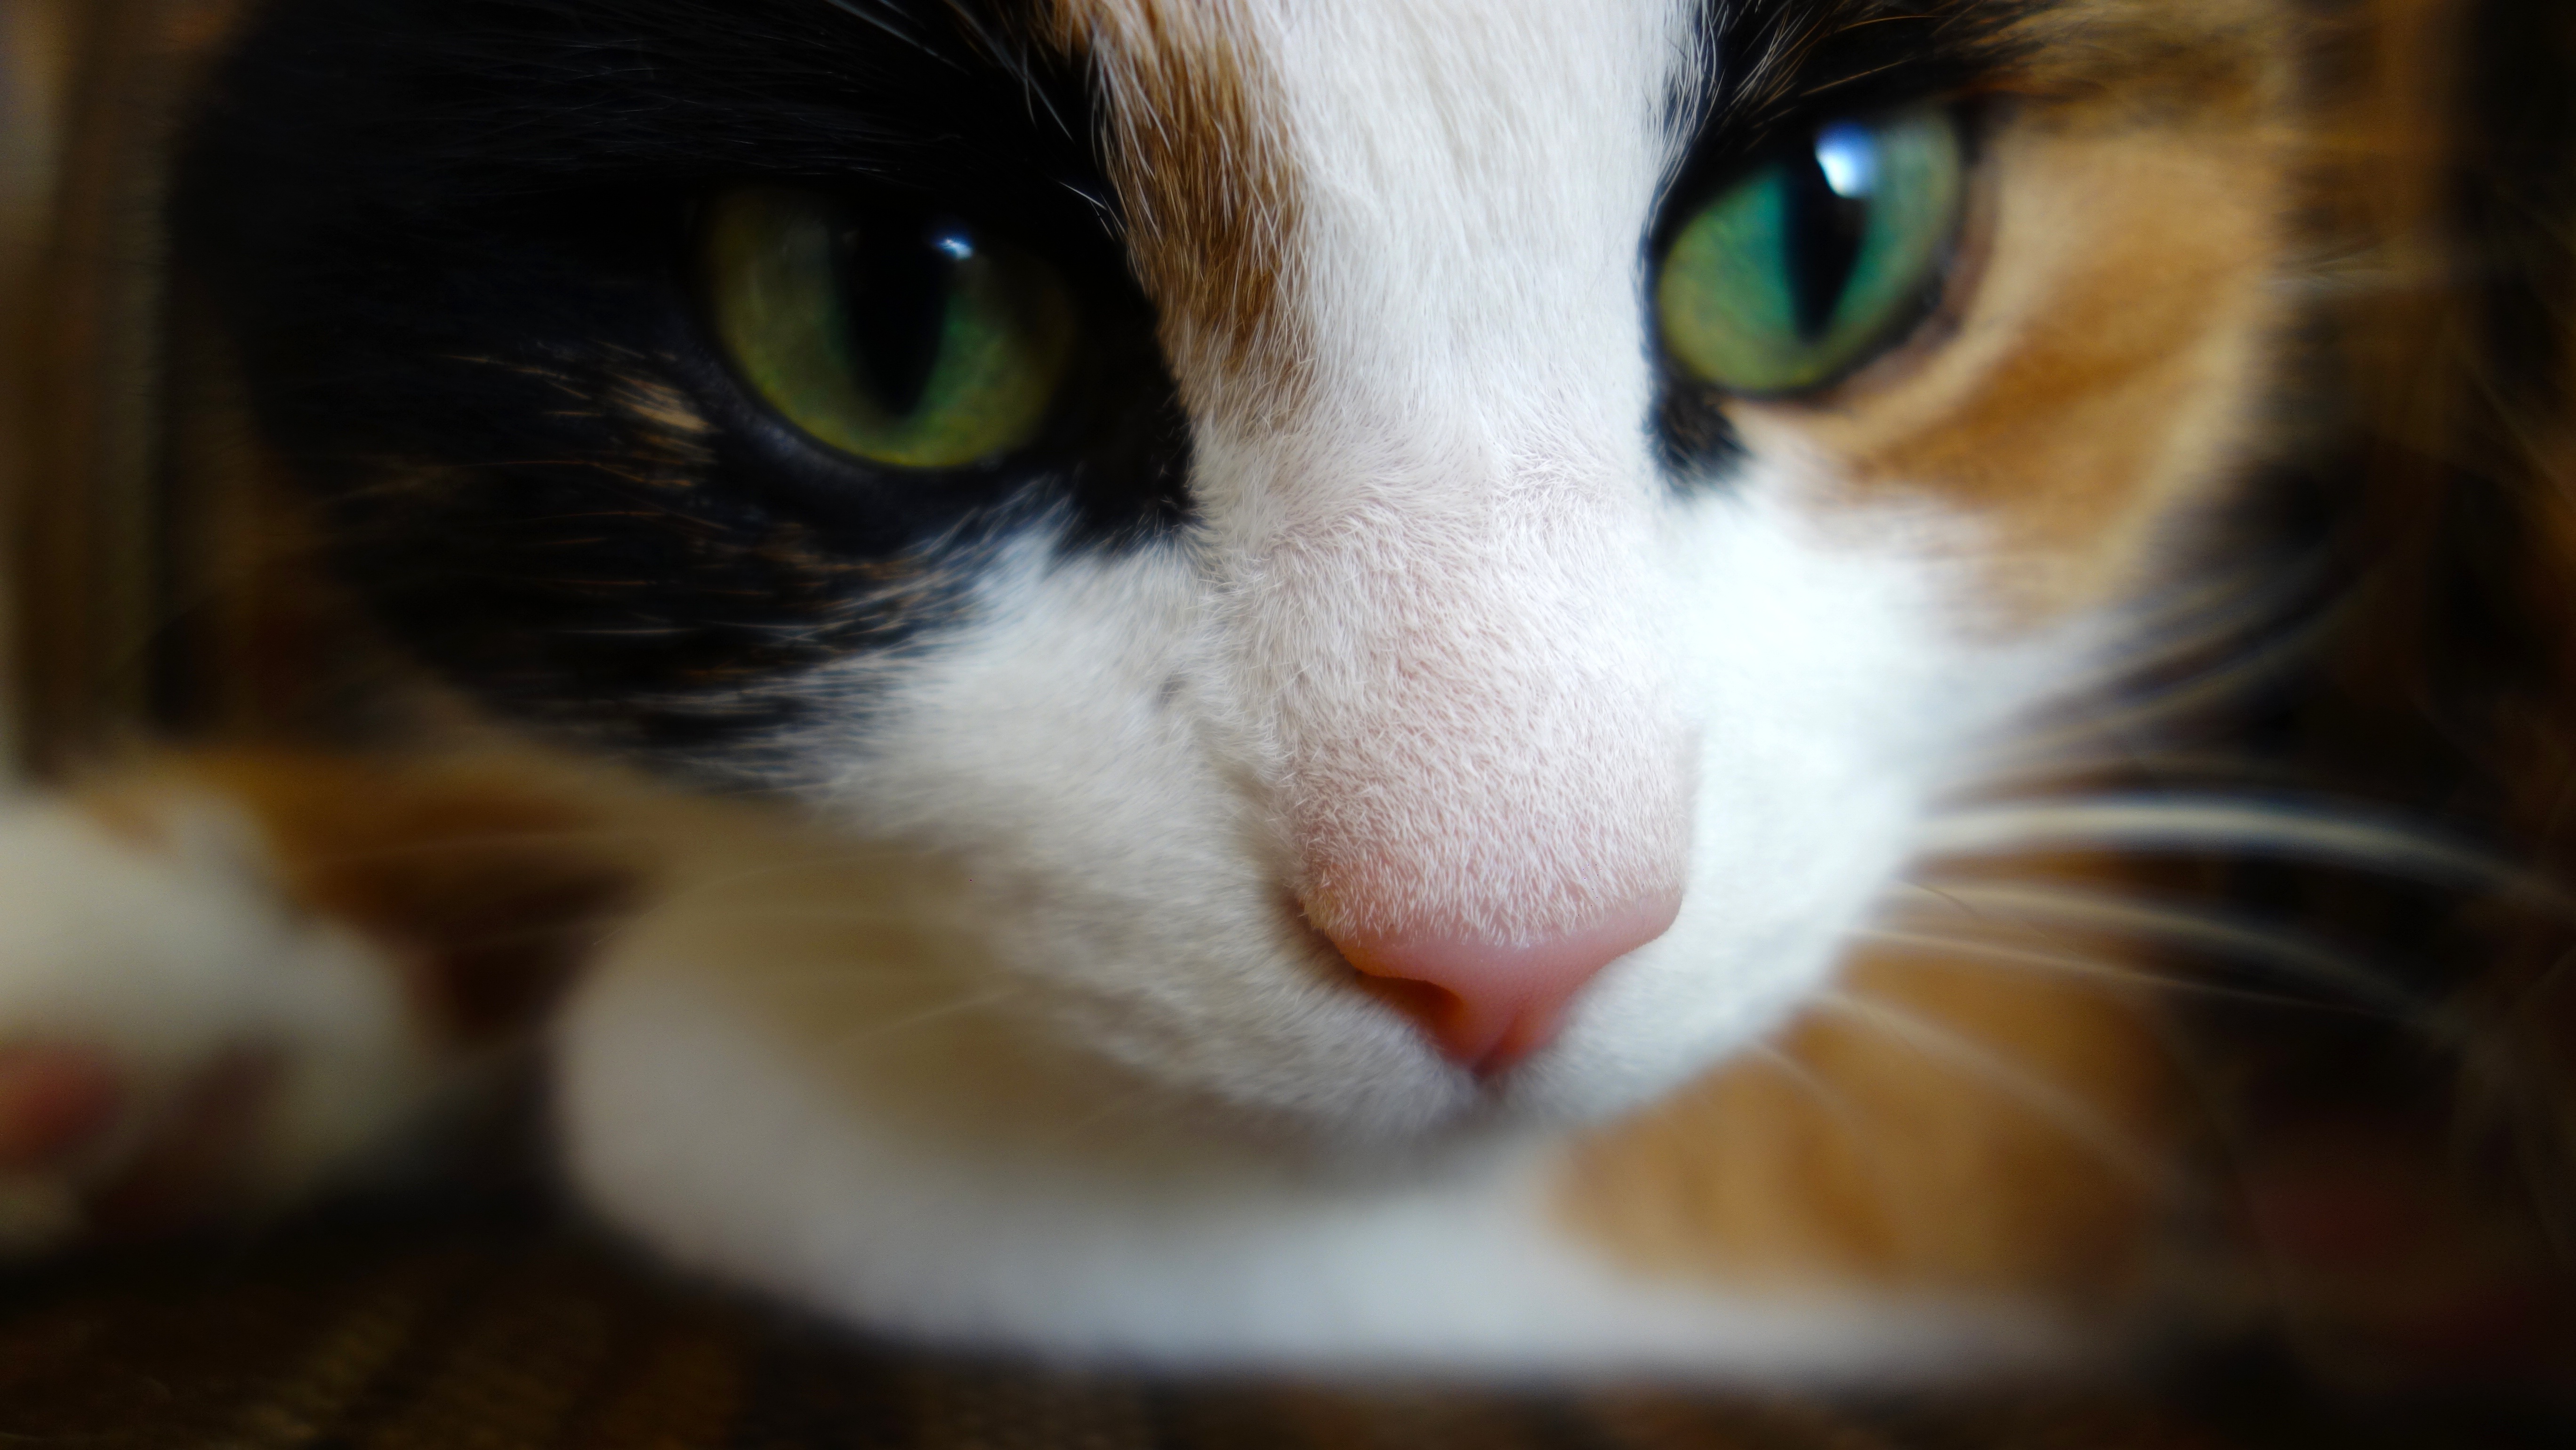
white, animal, pet, kitten, cat, color, mammal, close up, cats, nose, whiskers, eye, skin, vertebrate, organ, macro photography, lapjeskat, small to medium sized cats, cat like mammal